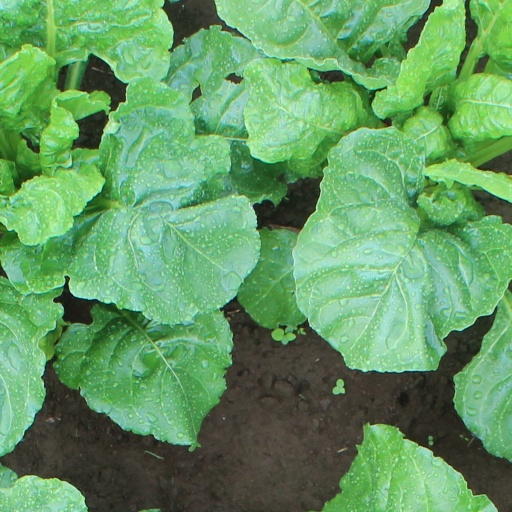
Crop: sugar beet